Question: Please indicate a possible affordance area of the jump_skateboard that can be used for standing on with feet
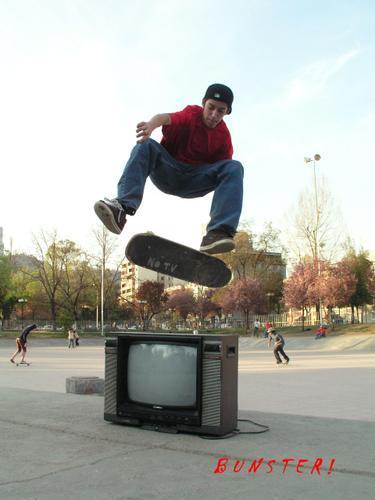
Answer: [117.7, 229.327, 245.882, 297.509]